Lviv

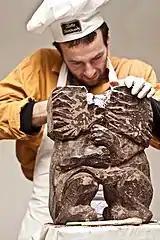
A confectioner makes chocolate lions at the Festival of Chocolate

Lviv's architectural face is complemented and enriched with numerous parks, and public gardens. There are over 20 basic recreation park zones, three botanical gardens and 16 natural monuments. They offer a splendid chance to escape from city life or simply sit for a while among the trees, at a nice fountain or a lake. Each park has its individual character which reflects through various monuments and their individual history.